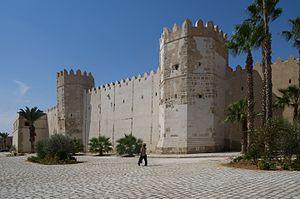
Remparts de la medina de Sfax (Tunisie) This is a photo of the protected monument identified by the ID 61-18 in Tunisia.
La médina de Sfax est une médina tunisienne qui constitue le cœur historique de la ville de Sfax.